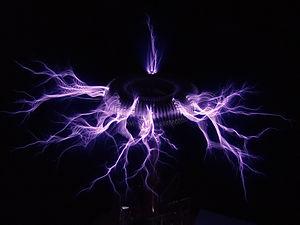
La tension électrique est la circulation du champ électrique le long d'un circuit électrique mesurée en volts par un voltmètre. Elle est notée U aux bornes d'un dipôle.